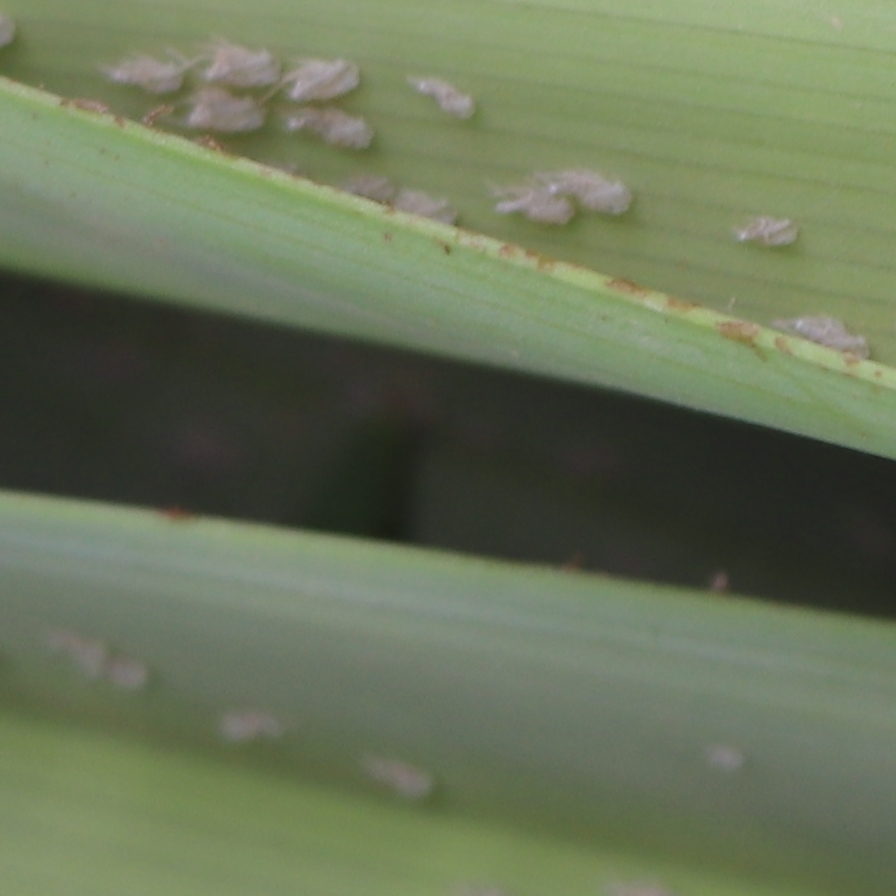
Label: Bug